Blaze Bayley

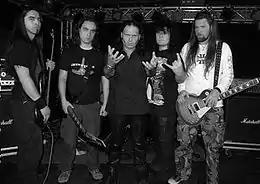
The BBB (Blaze Bayley Band) in 2007

The second album "Promise and Terror" was released on 1 February 2010. Professional reviews were generally very positive. The album was produced by Jason Edwards.